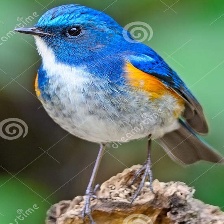
Species: HIMALAYAN BLUETAIL
Scientific name: TARSIGER RUFILATUS